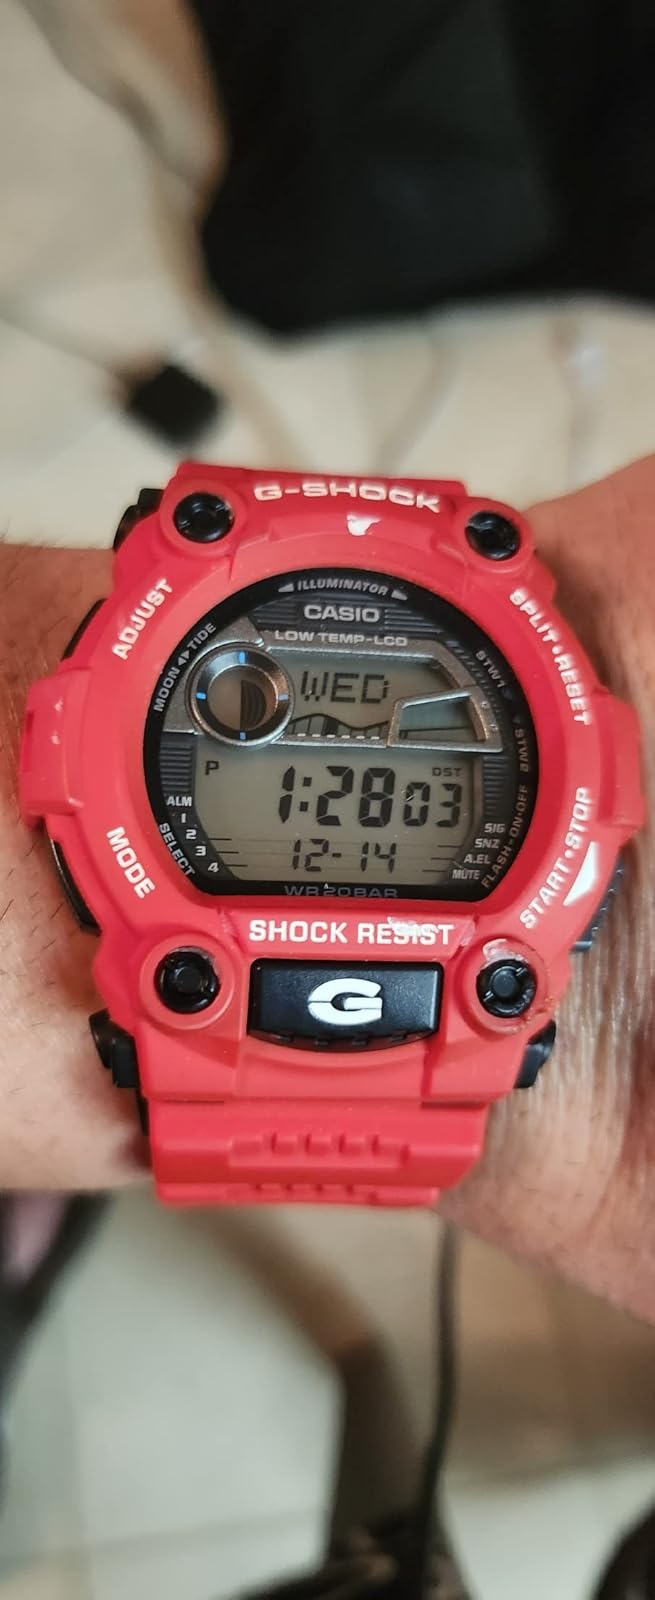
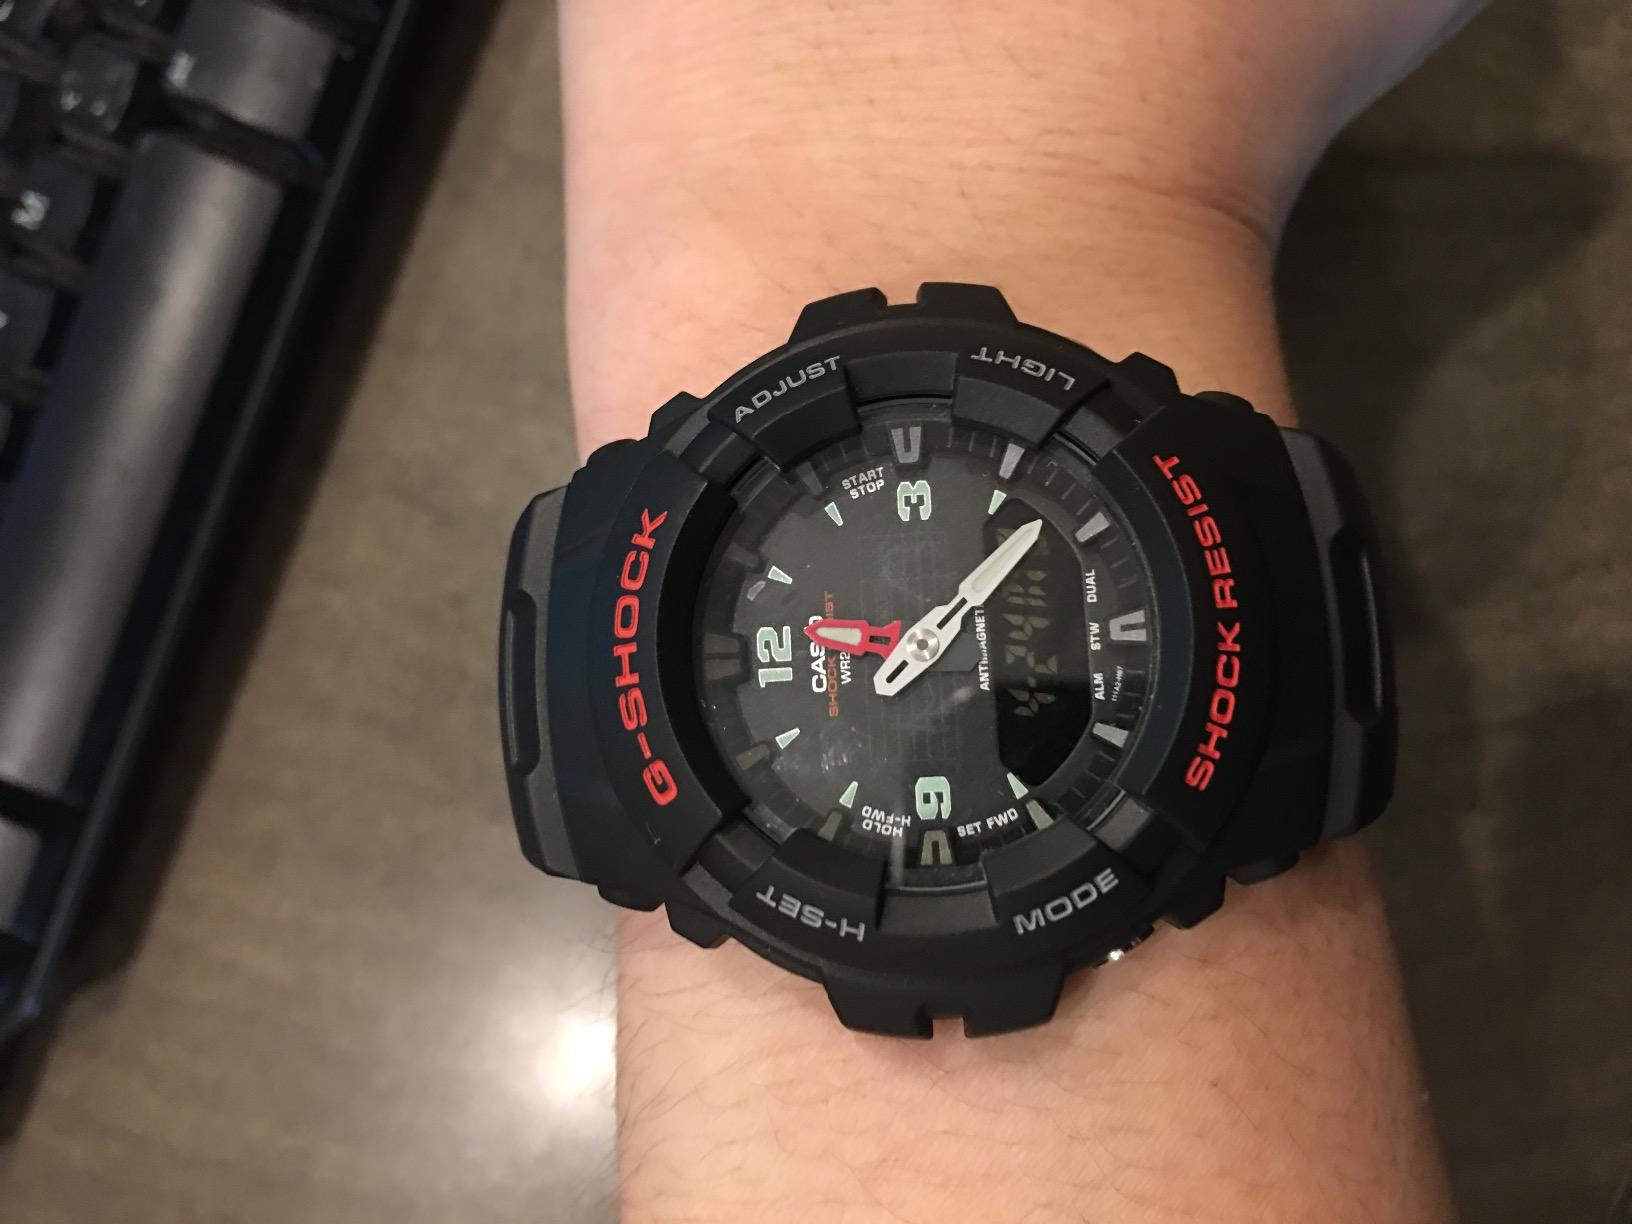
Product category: accessories_watch
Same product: no